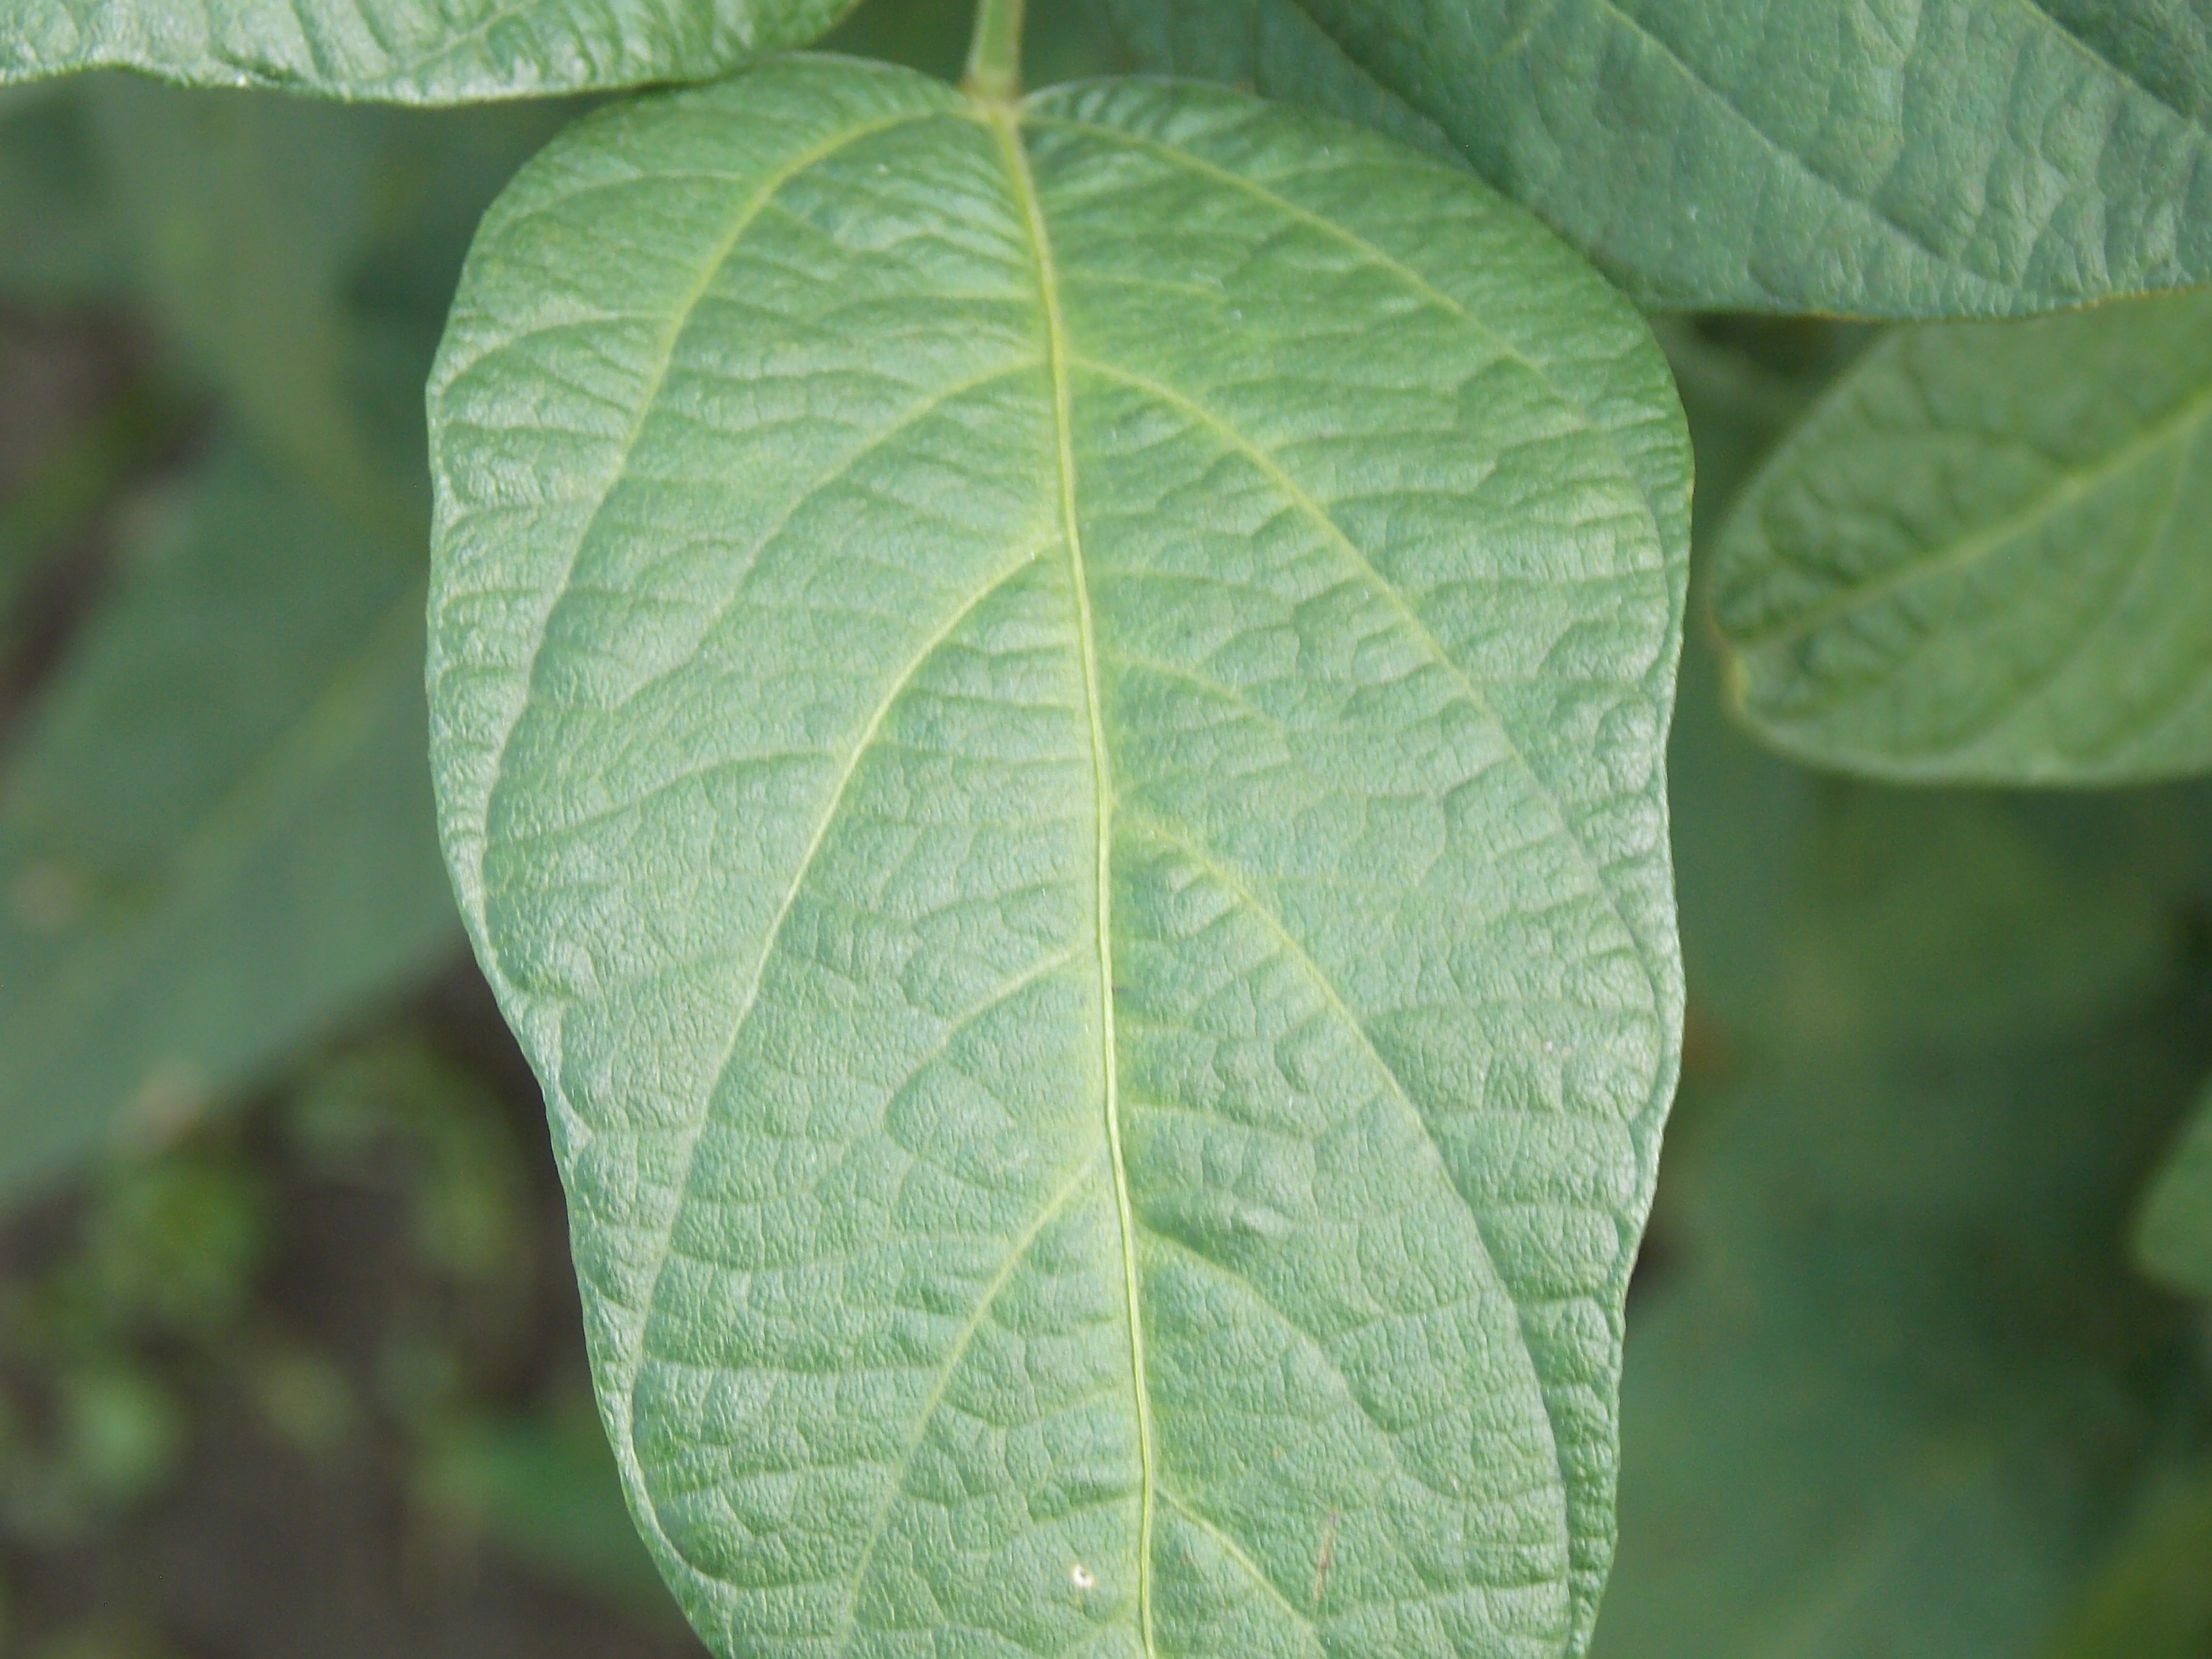
Label: Healthy